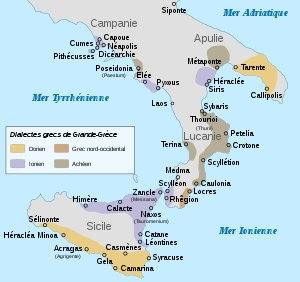
Dans l’Antiquité, le grec ancien n'était pas constitué d'une langue unique, littéraire et normative, celle qu’on étudie actuellement lorsqu’on lit dans le texte des auteurs comme Platon ou Aristophane. Leur langue, langue d’Athènes, l’ionien-attique, n’est en effet qu’un des nombreux dialectes grecs alors présents dans la sphère hellénophone, mais c'est le plus prestigieux et surtout le mieux connu. Son succès se constate en sachant que le grec moderne en est issu.
Platon, né en 428 / 427 av. J.-C. et mort en 348 / 347 av. J.-C. à Athènes, est un philosophe antique de la Grèce classique, contemporain de la démocratie athénienne et des sophistes qu'il critiqua vigoureusement. Il reprit le travail philosophique de certains de ses prédécesseurs, notamment Socrate dont il fut l'élève, ainsi que Parménide, Héraclite et Pythagore, afin d'élaborer sa propre pensée. Celle-ci explore la plupart des champs importants, c'est-à-dire la métaphysique et l'éthique, l'esthétique et la politique.
Le grec ancien est l’étape historique de la langue grecque qui s'étend du IXᵉ siècle av. J.-C. au VIᵉ siècle. Principale langue parlée et écrite en Grèce antique, elle devient le vecteur de la littérature grecque antique qui produit de nombreuses œuvres littéraires et scientifiques à l'influence durable, dont l’Iliade et l’Odyssée attribuées dans l'Antiquité au poète légendaire Homère. On distingue en grec ancien plusieurs dialectes bien distincts, le plus employé étant l'attique.
L'ionien est un groupe dialectal du grec ancien, parlé :
L'histoire de la Sicile grecque remonte à la fondation de la première colonie, celle de Naxos en 735 av. J.-C., fondée par les colons provenant de Chalcis. Dès cette date, la Sicile entre pleinement dans l'histoire de la Méditerranée grecque. Au cours des années suivantes, c'est une succession d'installation de colons qui donnera naissance à l'histoire de la Sicile, en en déterminant la langue, la culture et l'art.
La Grande-Grèce ou Grande Grèce est le nom que les Grecs de l'Antiquité utilisaient pour désigner les côtes méridionales de la péninsule italienne. Certaines colonies grecques dans d'autres régions italiennes n'ont jamais fait partie de la Grande Grèce.
Cette liste des ports antiques a pour objectif de recenser l'ensemble des ports de l'Antiquité présentant de notables vestiges, en renvoyant autant que possible aux articles détaillés existant sur Wikipedia. Ils sont classés par pays du pourtour méditerranéen et par origine culturelle. Certains de ces ports sont encore en activité ; d'autres sont envasés ou ensablés, parfois loin à l'intérieur des terres ou, au contraire, submergés.
La colonisation grecque est un déplacement de populations grecques depuis les cités helléniques du pourtour de l’Égée vers le sud de l’Italie, la mer Noire et le nord-est de l’Afrique. Il se déroule aux VIIIᵉ et VIIᵉ siècles av. J.-C. Le chef d’une expédition est l’oïkiste ou œciste.